Doctor Fautrieus

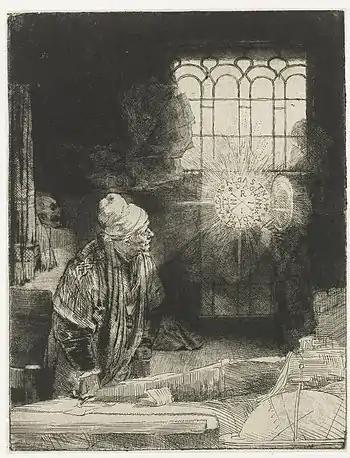

Doctor Fautrieus or The Alchemist at Home in his Study is a 1652 etching by Rembrandt, produced in four states and known as B. 2701. The prime state is in the Rijksmuseum in Amsterdam.